Bishop Dunbar's Hospital

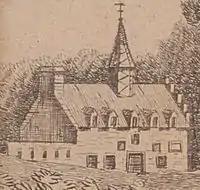
Early drawing of Dunbar's Hospital – exact date unknown, .

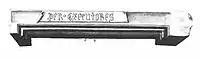
The Lintel from Bishop Dunbar's Hospital (c1820) - "Per Executores" (See Orem, 1782) From a drawing by Mr J Logan, Aberdeen in a Collection held by the National Library of Scotland by George Henry Hutton, a professional soldier and amateur antiquary. (With permission)

“ "…Above the gate is an inscription “PER EXECUTORES” and on the south side of the ..oratory another inscription, viz. Duodecim pauperibus domum hanc Reverendus Paper Gavinus Dunbar hujius alme sedis quondam pontifex aedisicari jussit anno a Christo nato 1532”. [Trans. Gavin Dunbar, reverend Father in God, who was sometime Bishop of this holy see, ordered this house to be built for twelve poor men, anno 1532 – Glory To God] Within the Oratory there is an further dedication (which includes) .. “Gloria episcopi est pauperum opibis providere. Ignominia sacerdotis est proprijs studere divitijs Patientia pauperum non perbit in sinem.".” [ Trans. ..It is the glory of the Bishop to provide for the poor but a reproach to a priest to study only how to make himself rich. The Lord will not suyffer the poor to perish..] The armorial costs of King James V are on the south side of the Hospital along with that of Bishop Dunbar. “.. in the said Oratory there is a desk for a chaplain, and seats also for the said poor men; and a little baptizary in the south wall thereof. …”(pp63-64)